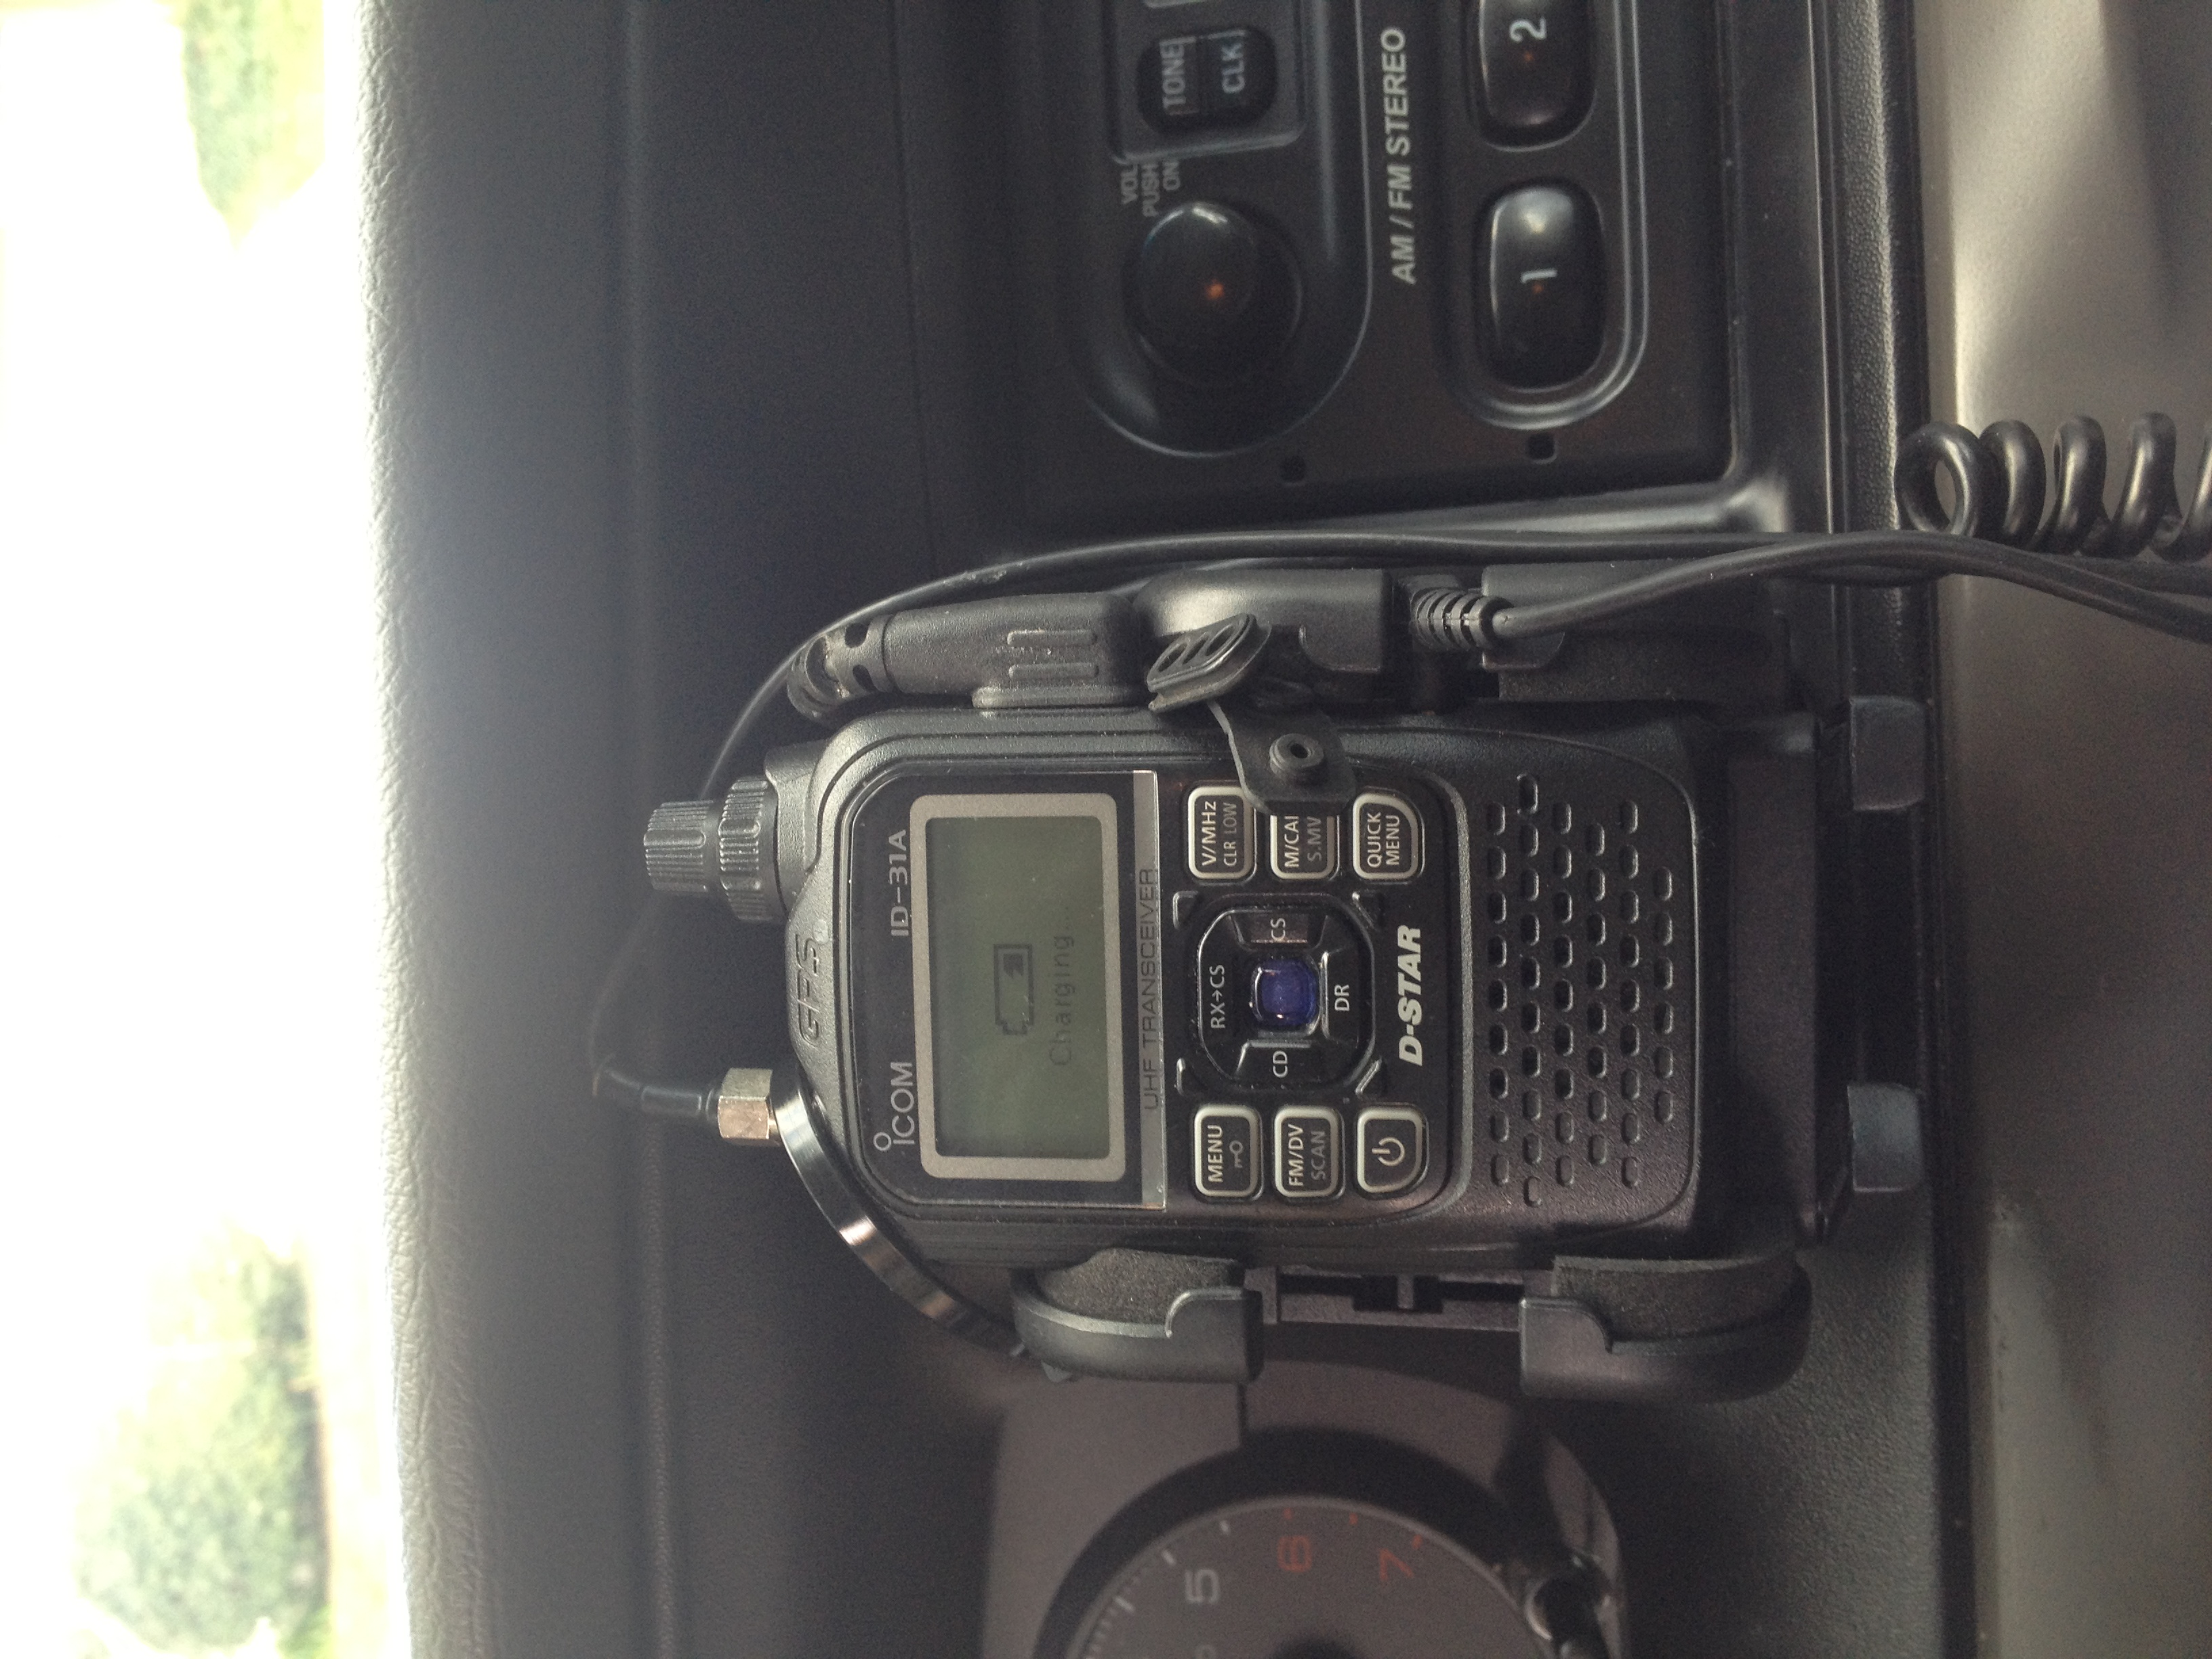
car, vehicle, steering wheel, minivan, sport utility vehicle, land vehicle, automobile make, automotive exterior, family car, ford motor company